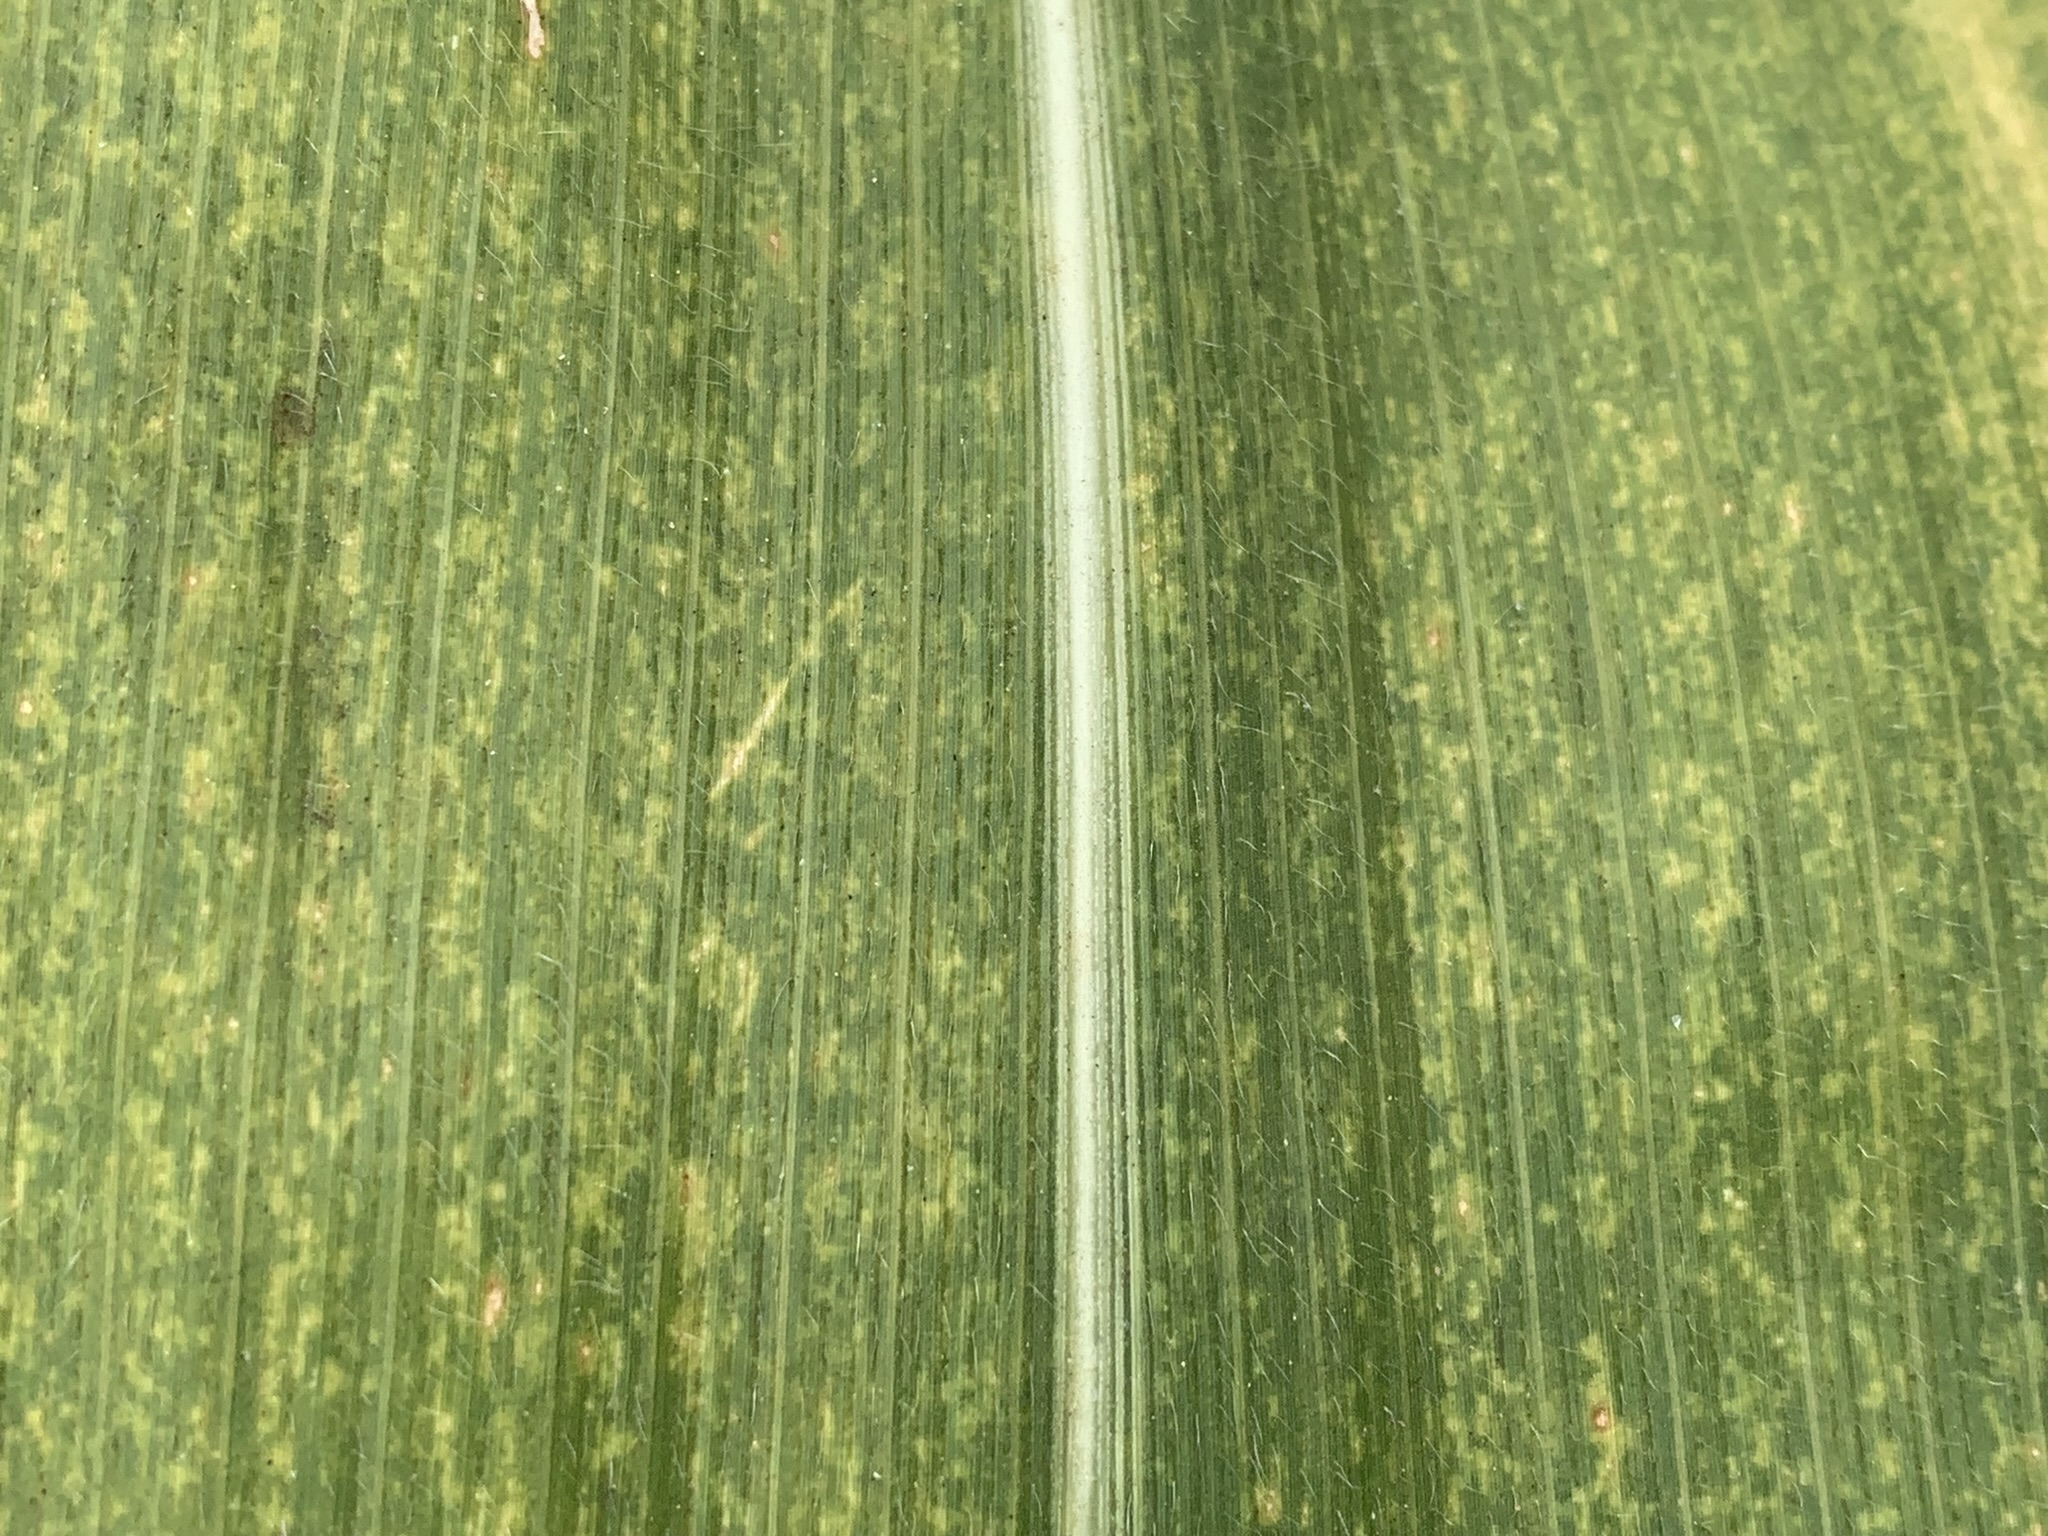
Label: MLN